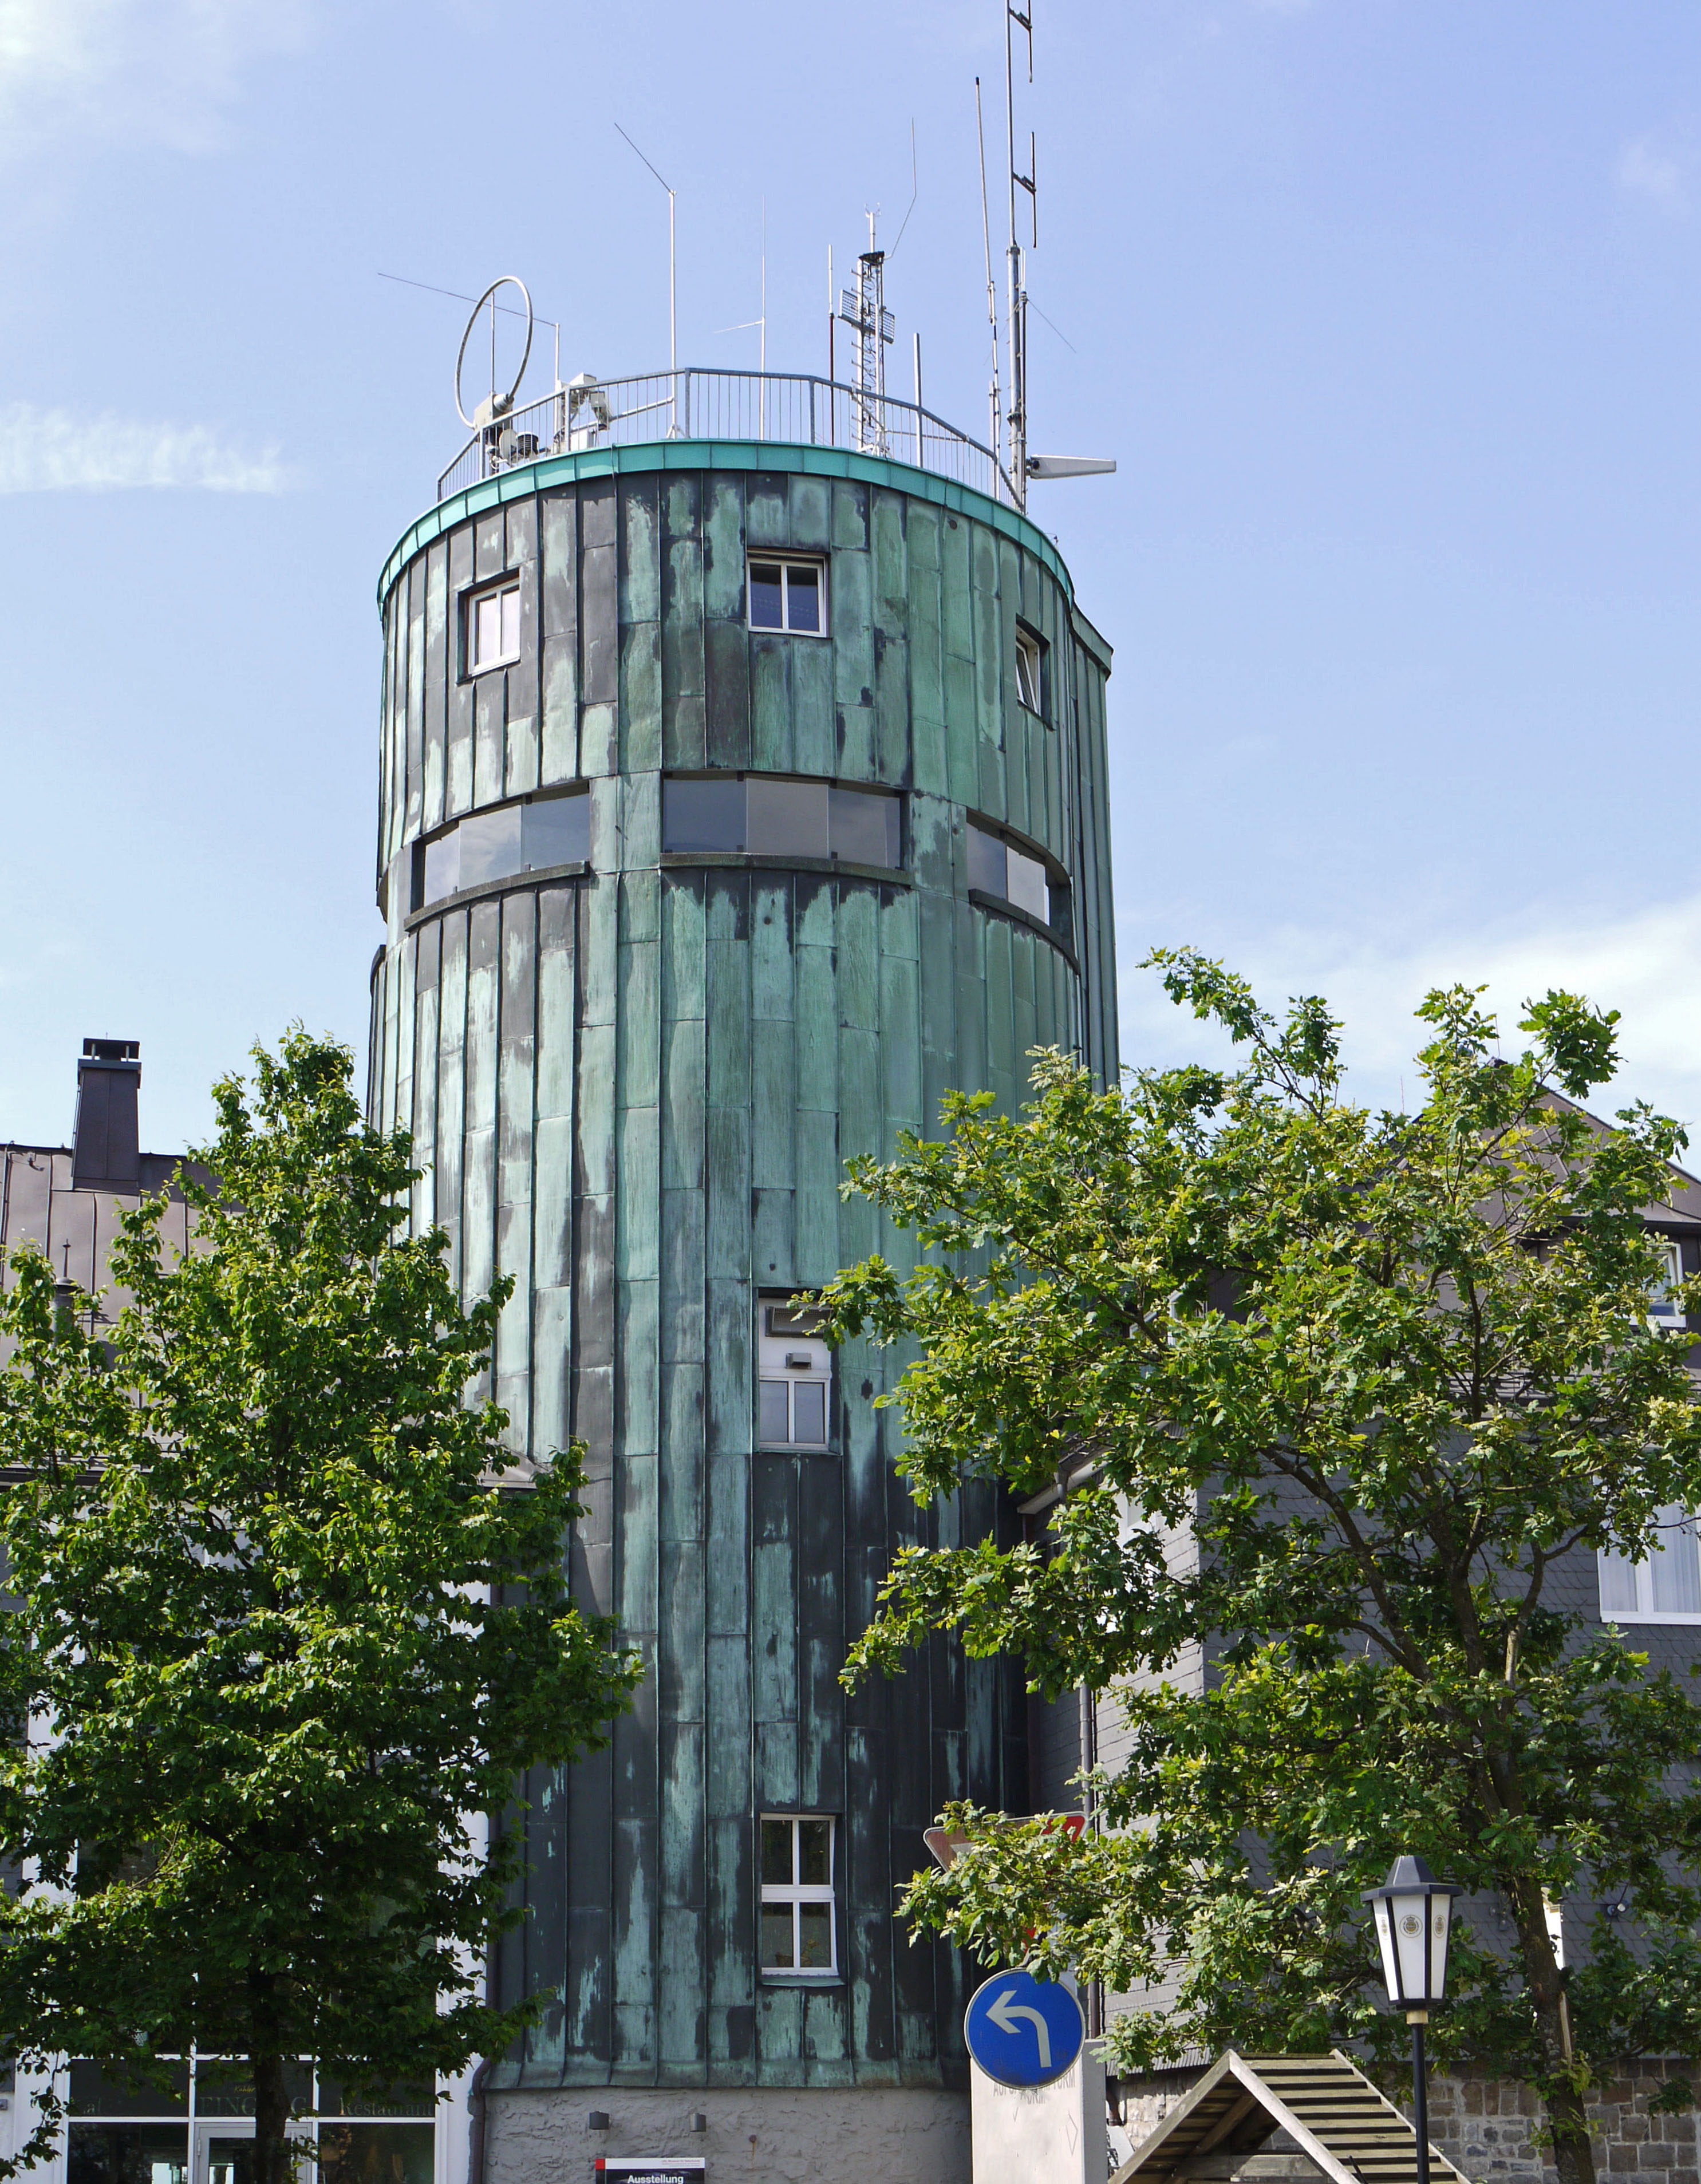
skyscraper, tower, landmark, tower block, water tower, silo, westfalen, north rhine westphalia, weather station, urban area, man made object, hochsauerland, winterberg, kahler asten, asten tower, german weather service